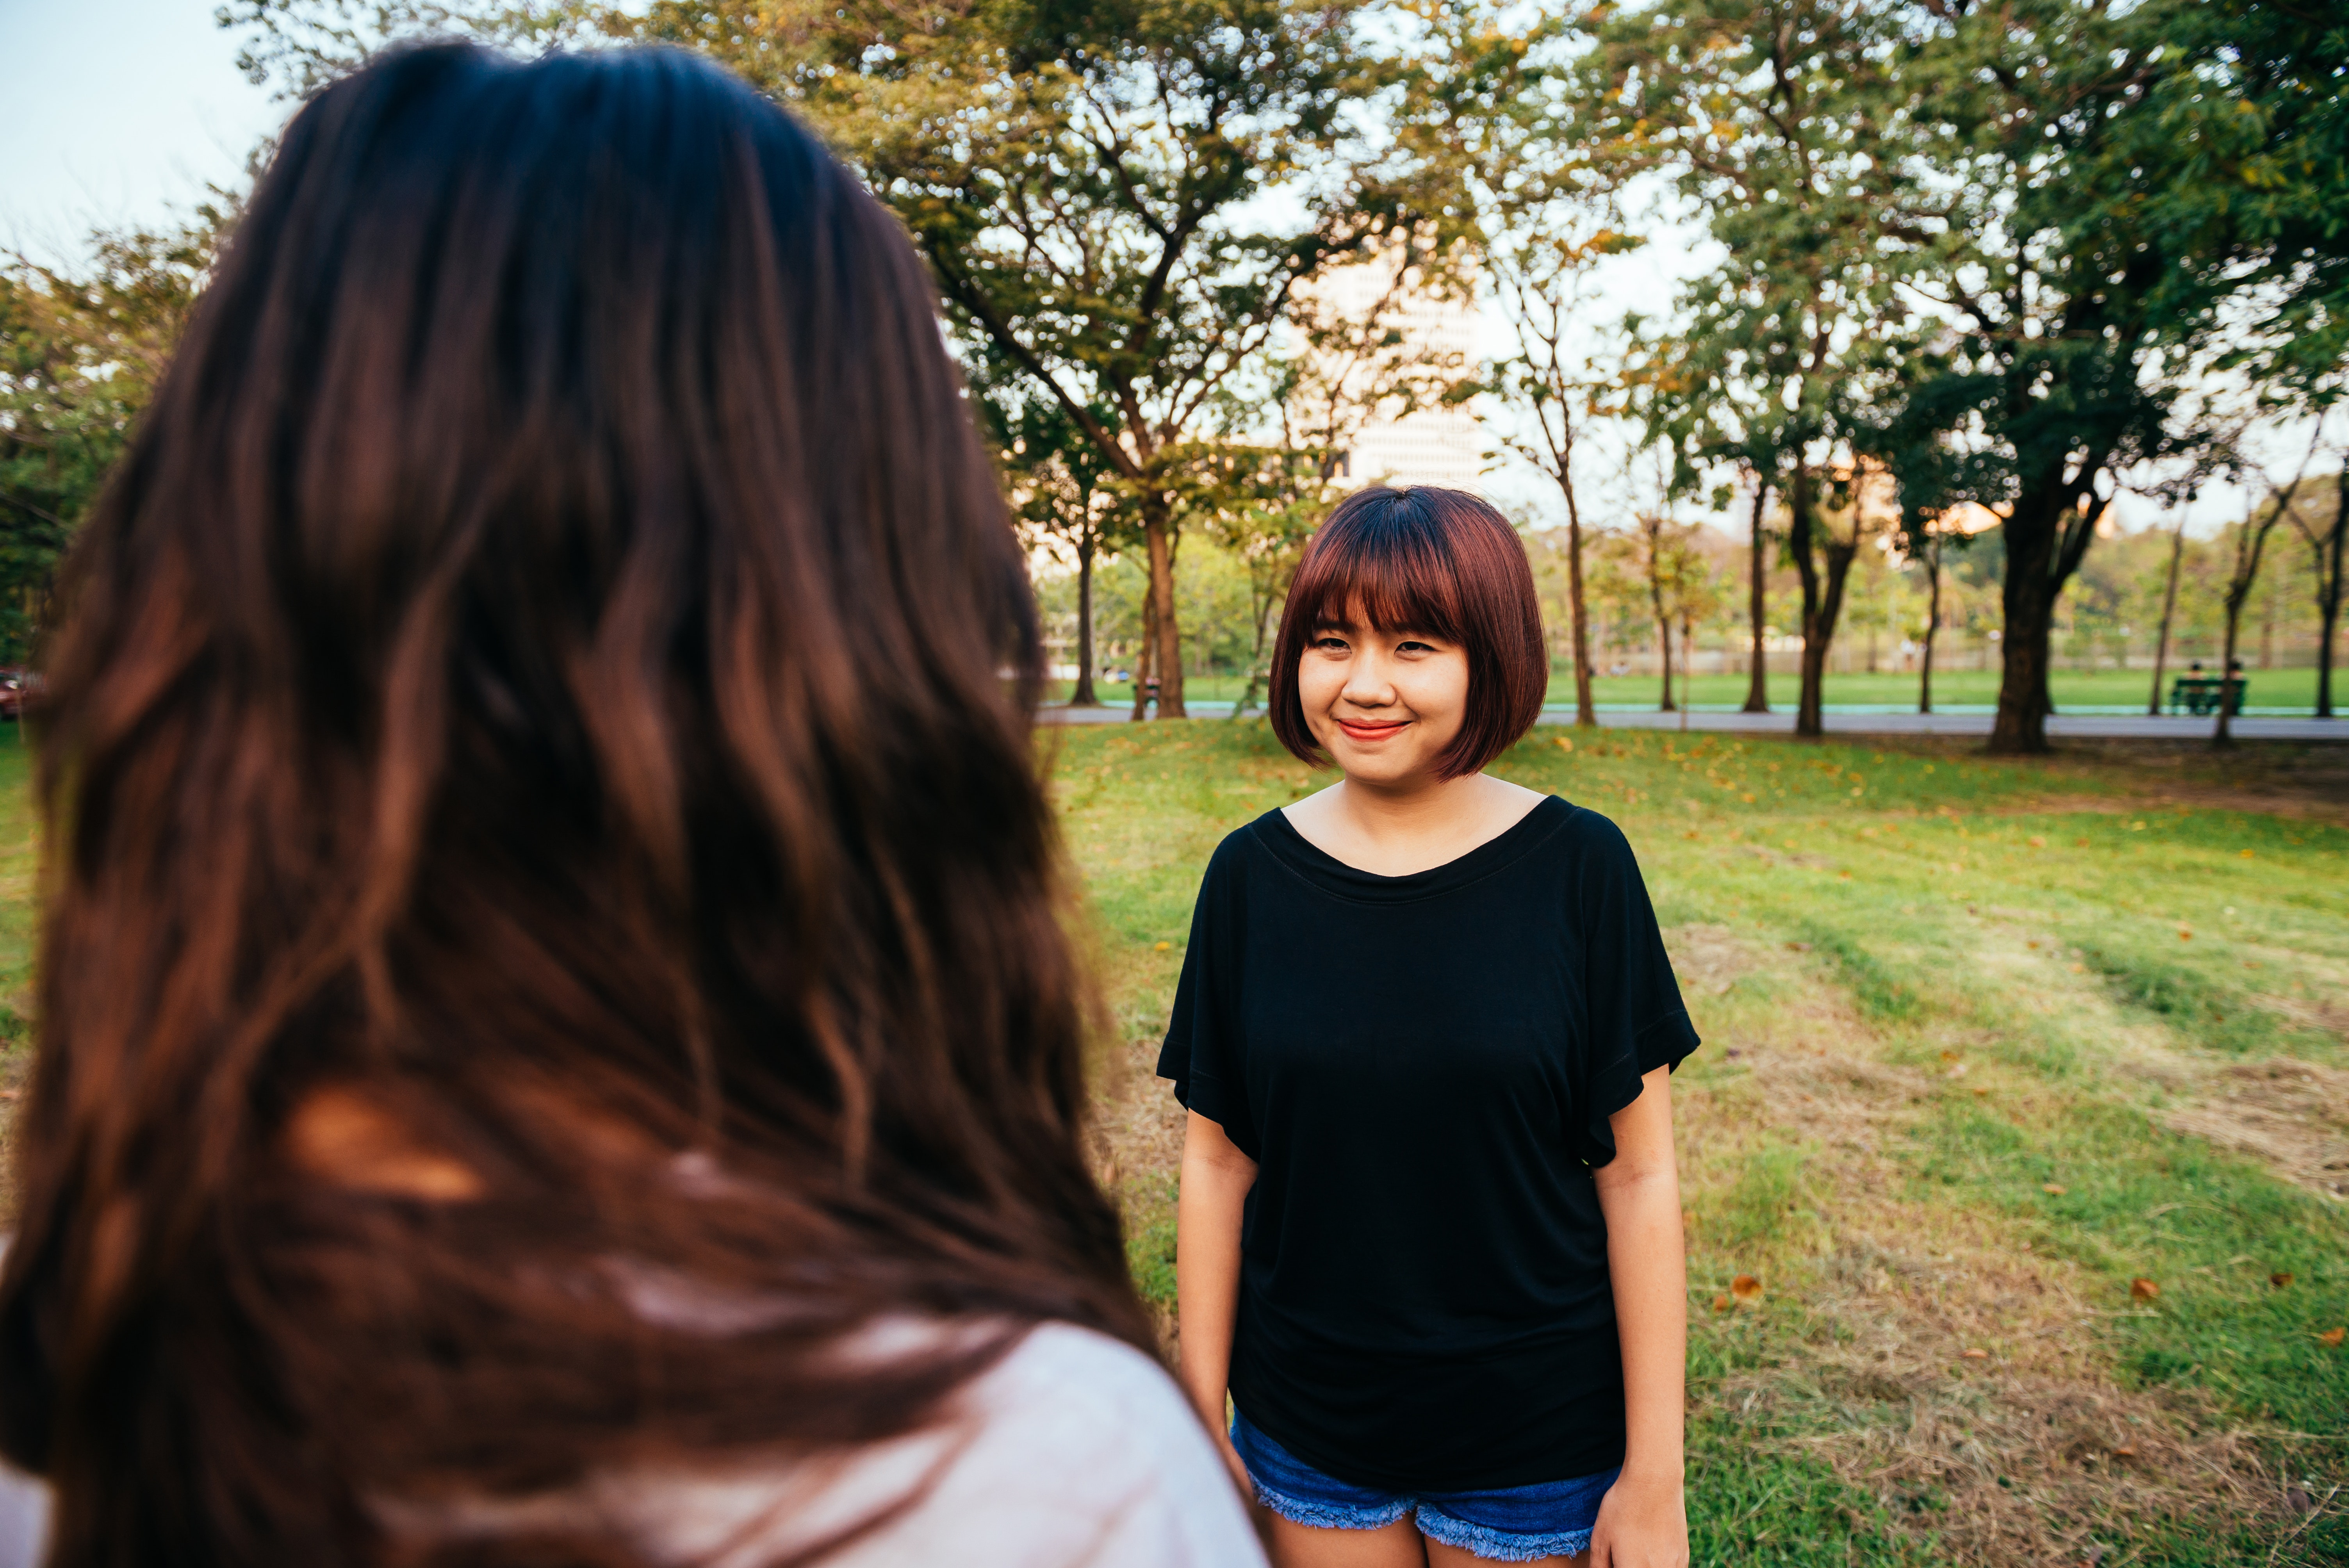
hair, people, photograph, tree, grass, beauty, hairstyle, friendship, long hair, snapshot, youth, smile, fun, brown hair, summer, leaf, woody plant, spring, sunlight, photography, child, plant, black hair, happy, leisure, recreation, sitting, vacation, park, laugh